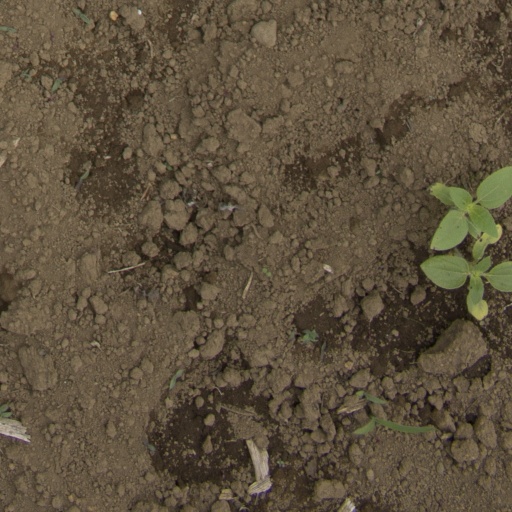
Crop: Jerusalem artichoke